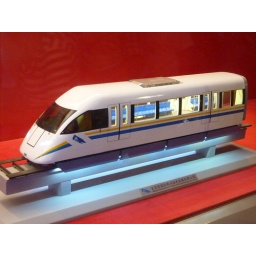
Found in the 'Chinese Provinces Pavilion' Inside the ground floor of the Chinese Pavilion.